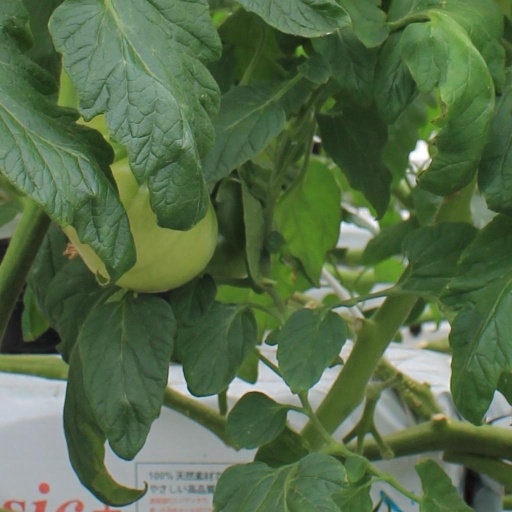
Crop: tomato